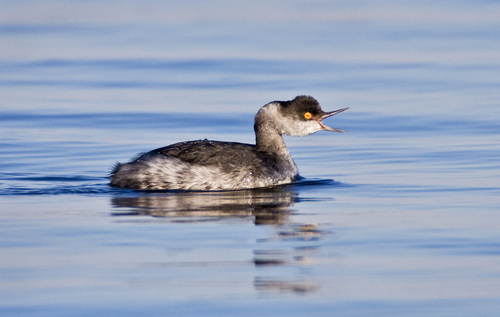
a bird with a ruffled crown, pointed bill with upward curve, stark orange eyes, white throat, and black body feathers.
a medium sized bird with ornage eyes and a long flat bill and a multicolored body
this bird has a long neck but small head and beak in comparison to its body size, along with brown and white feathers.
this bird is brown with a white neck and has a long, pointy beak.
an aquatic bird with orange eyering, grey breast, and brown secondaries.
this bird has wings that are black and has a yellow eye
this bird has wings that are brown and has orange eyesa bird with grey and black feathers and yellow eyes and a flat bill.
this bird has a black crown and back with bright yellow eyes.
this bird has wings that are black and has orange eyes
Species: Eared Grebe